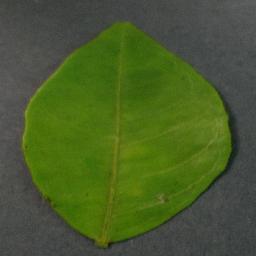
Label: Orange___Haunglongbing_(Citrus_greening)